New York State Route 211

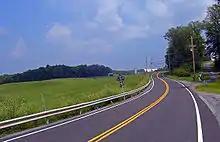
NY 211 between the village of Otisville and city of Middletown

NY 211 begins at an intersection with US 209 in the hamlet of Cuddebackville in front of the Rural Valley Cemetery. It proceeds east through Cuddebackville as a two-lane residential roadway, crossing back into the town of Deerpark and crossing over the Basher Kill, where it turns northeast along the creek. The route makes a bend towards the east and crosses over the Metro-North Railroad Port Jervis Line and the southern terminus of County Route 61 (CR 61) as it crosses into the town of Mount Hope. Now known as State Street, NY 211 enters the village of Otisville, bypassing the Otisville Tunnel and bypassing the western reaches of Otisville.